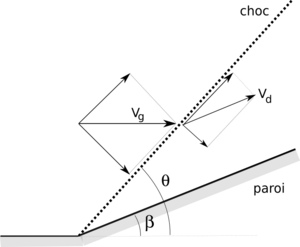
Choc oblique en PNG
Les relations de Rankine-Hugoniot expriment la discontinuité de diverses quantités au travers d'une onde de choc ou d'une ligne de glissement dans un gaz. Elle a été ainsi dénommée en l'honneur de Pierre-Henri Hugoniot